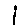
Label: 1